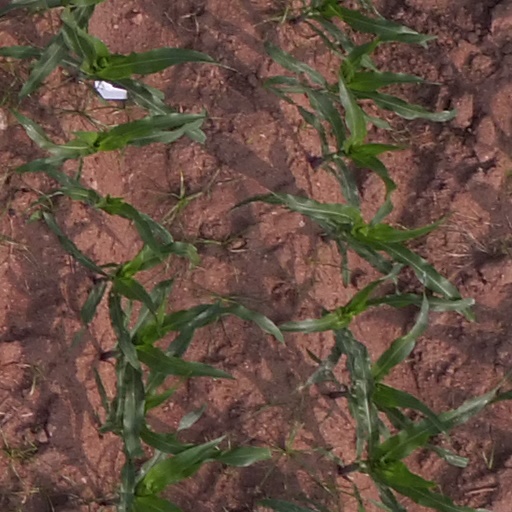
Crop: maize; corn